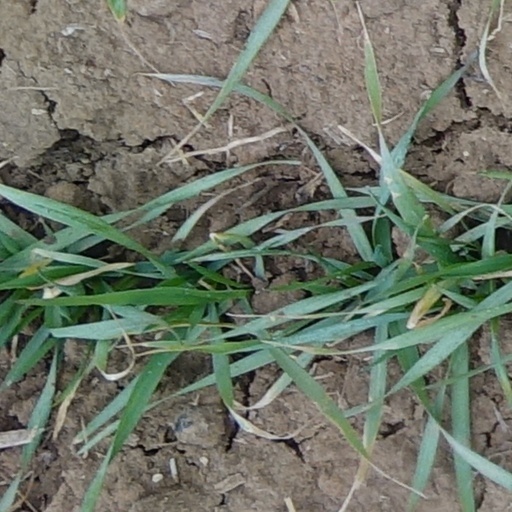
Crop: wheat